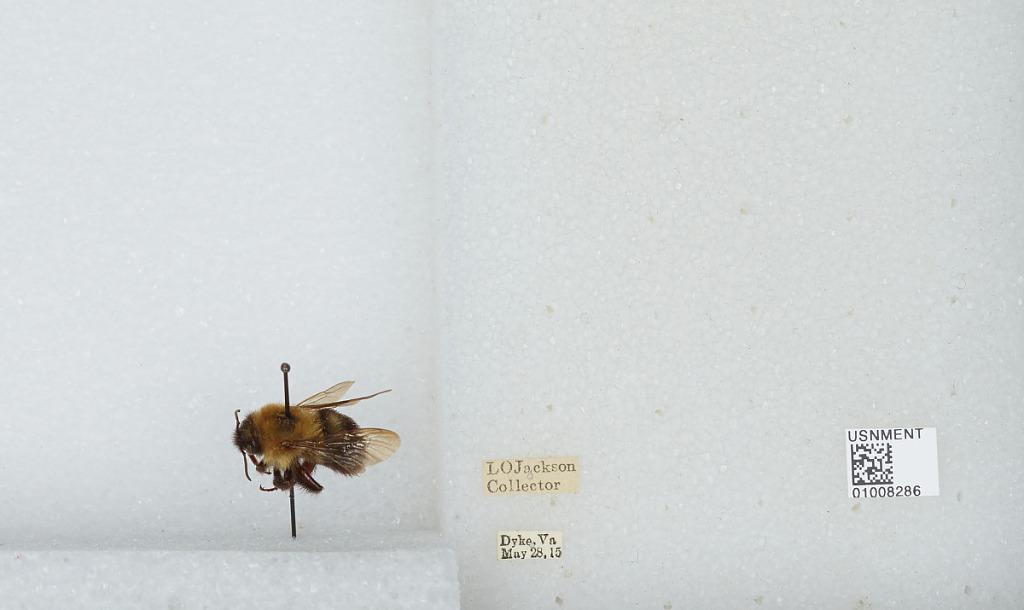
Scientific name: Bombus (Pyrobombus) bimaculatus Cresson
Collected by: L. Jackson
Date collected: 1915-5-28
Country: United States
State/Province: Virginia
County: Greene
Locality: Dyke
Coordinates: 38.2536, -78.5397